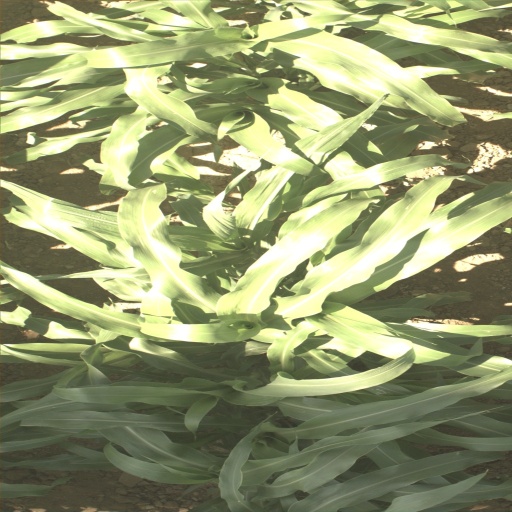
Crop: sorghum